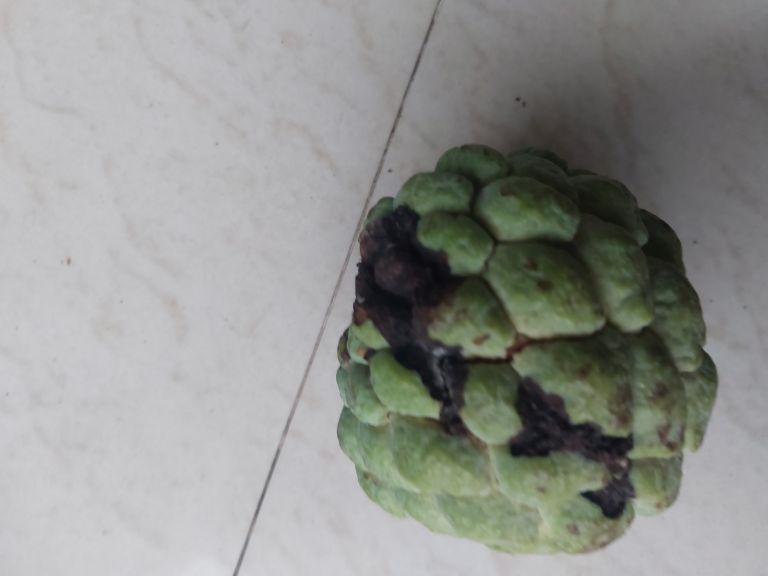
Disease label: Diplodia Rot